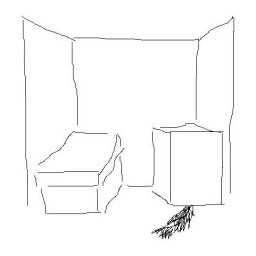
Sally finds a box under the desk and bad things happen.